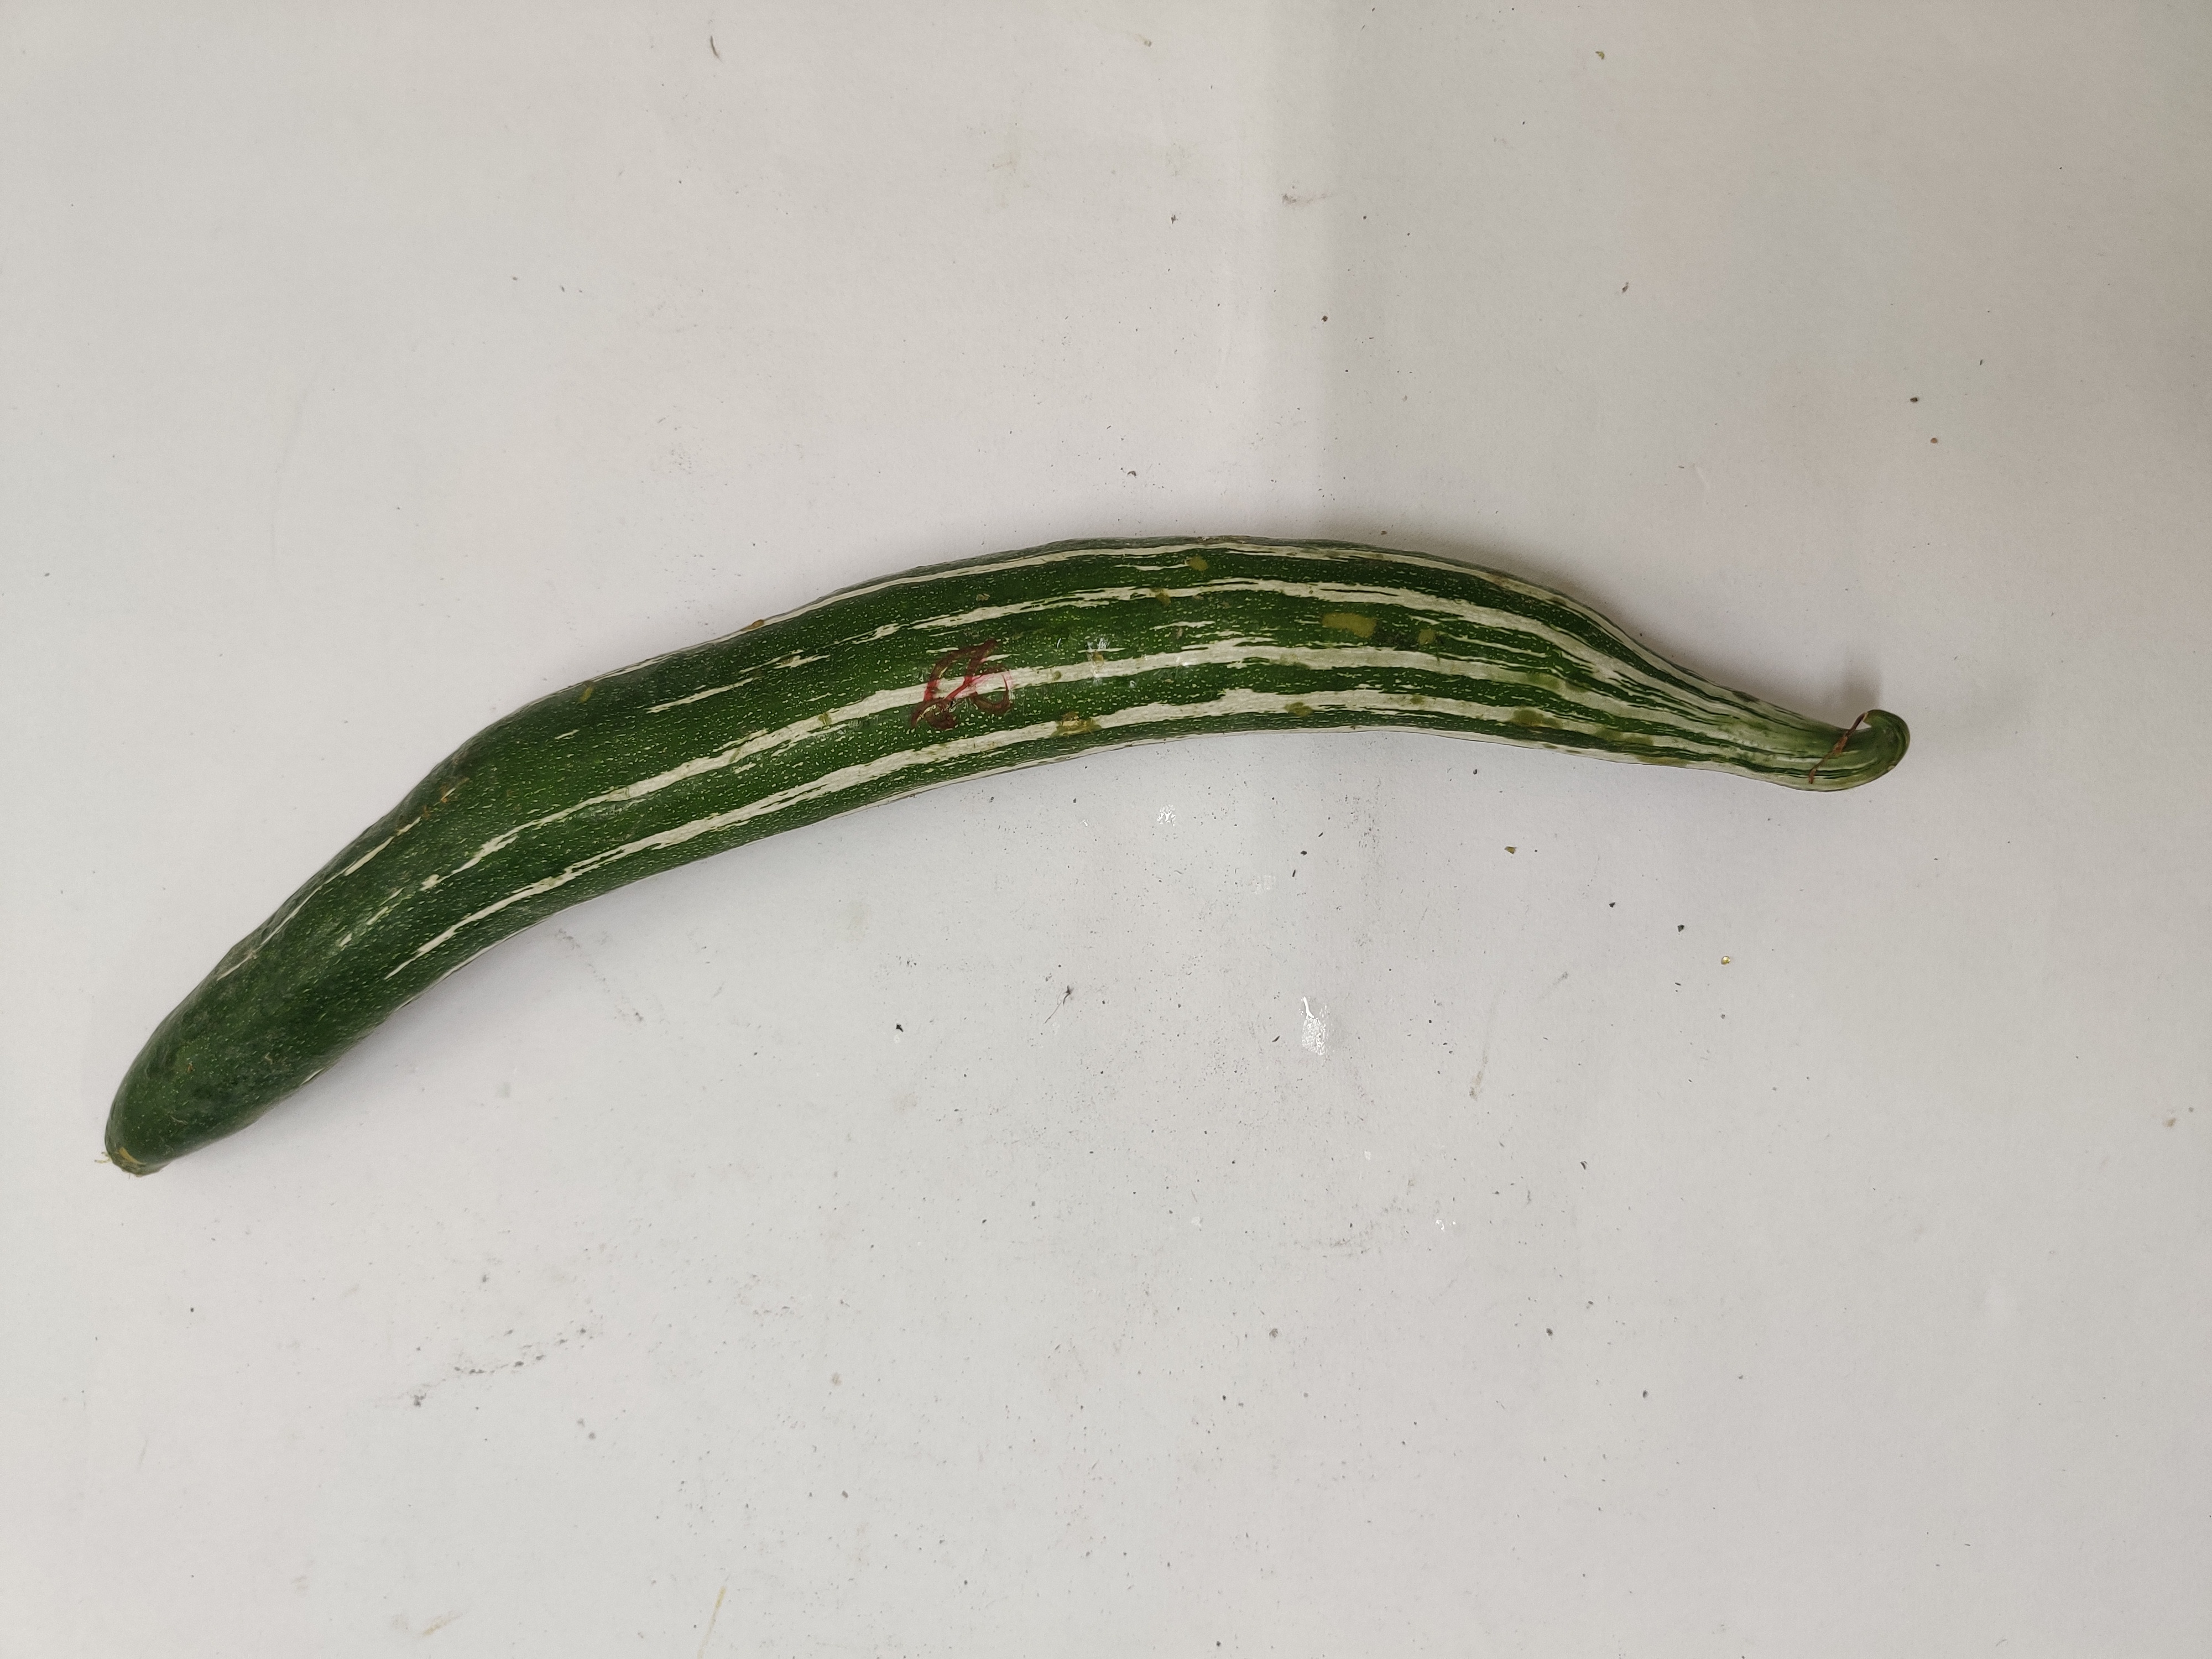
Crop: Snake Gourd
Condition: Damaged